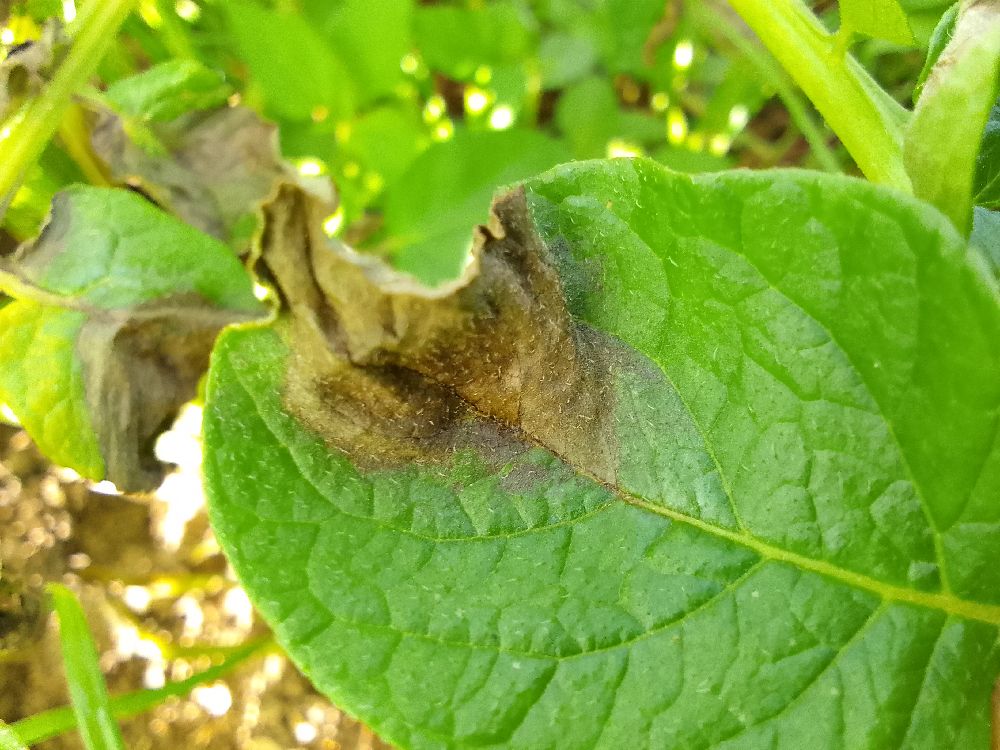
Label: Late blight